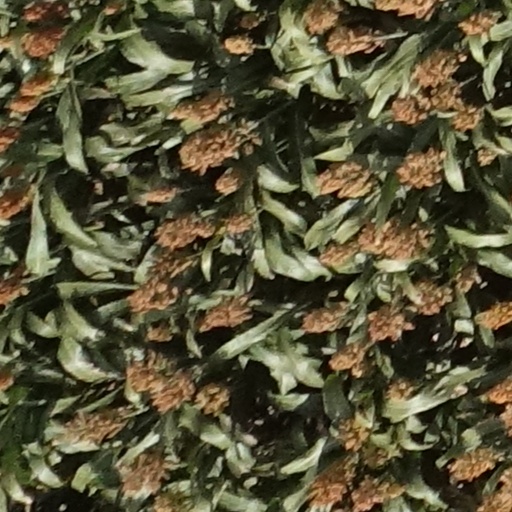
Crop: sorghum